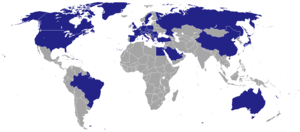
Voici les représentations diplomatiques de l'Albanie à l'étranger :